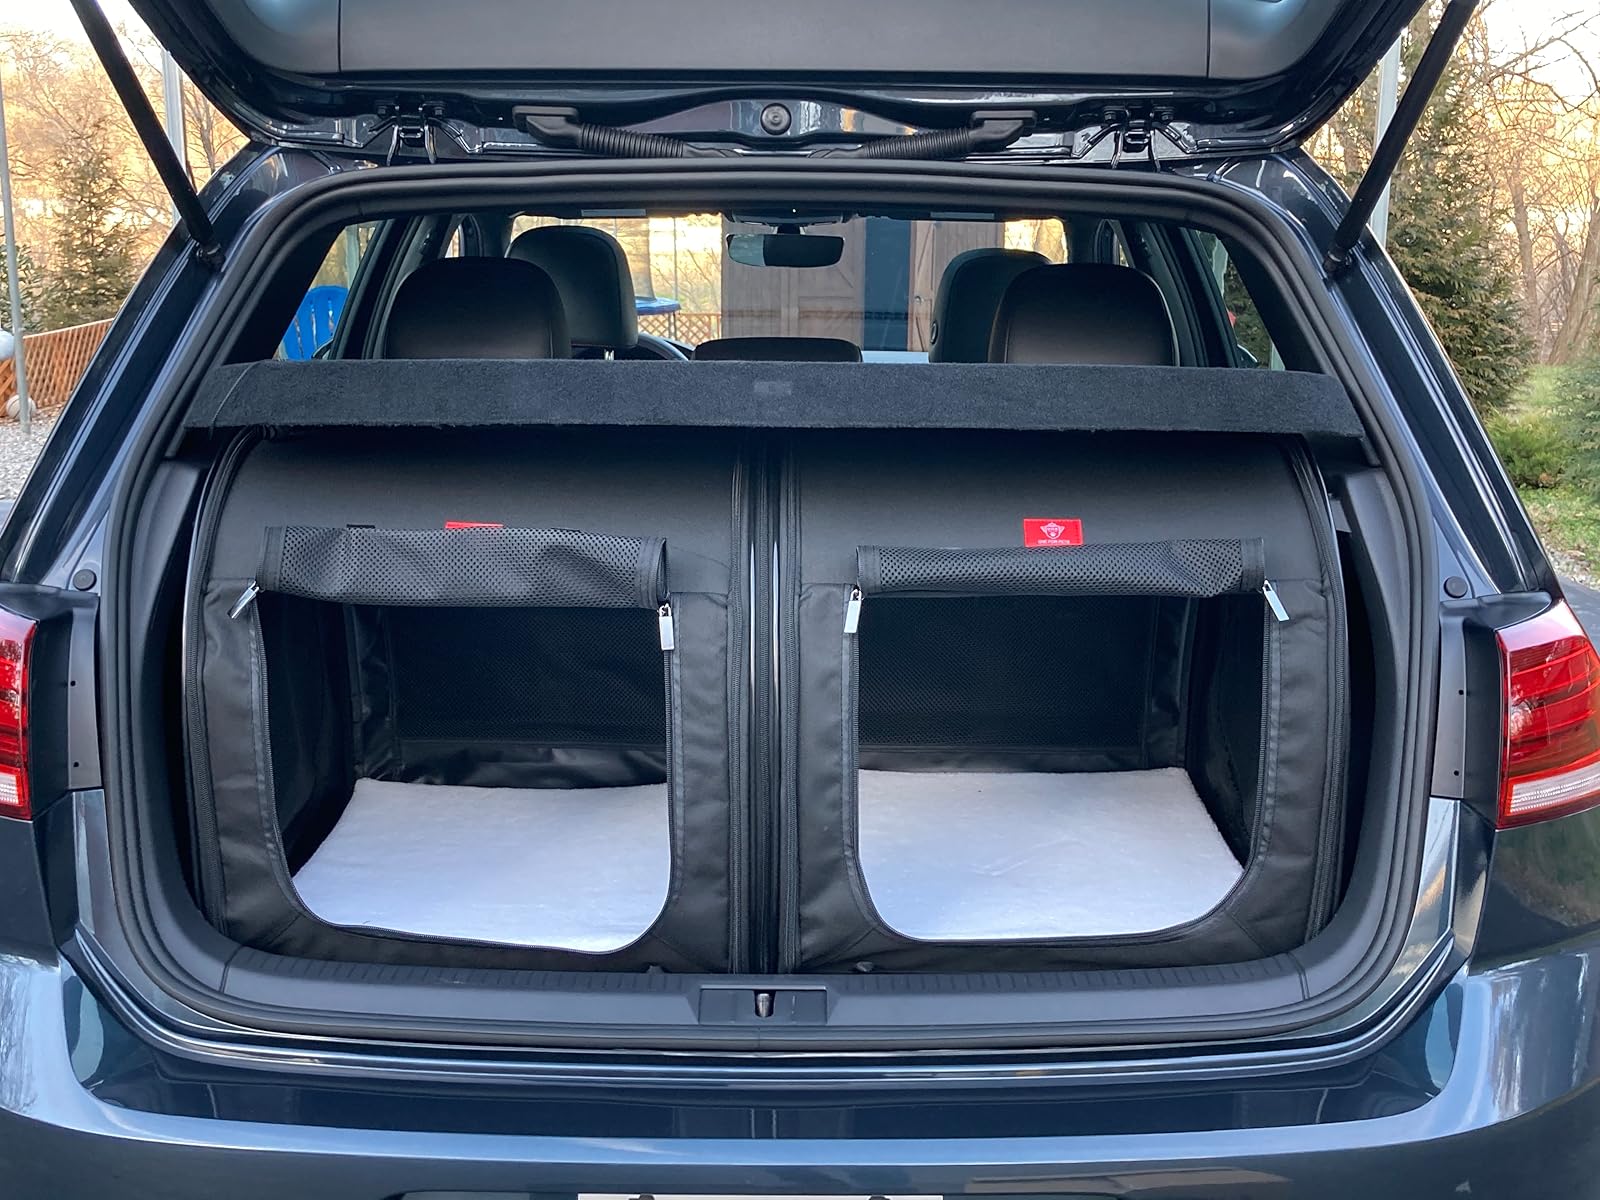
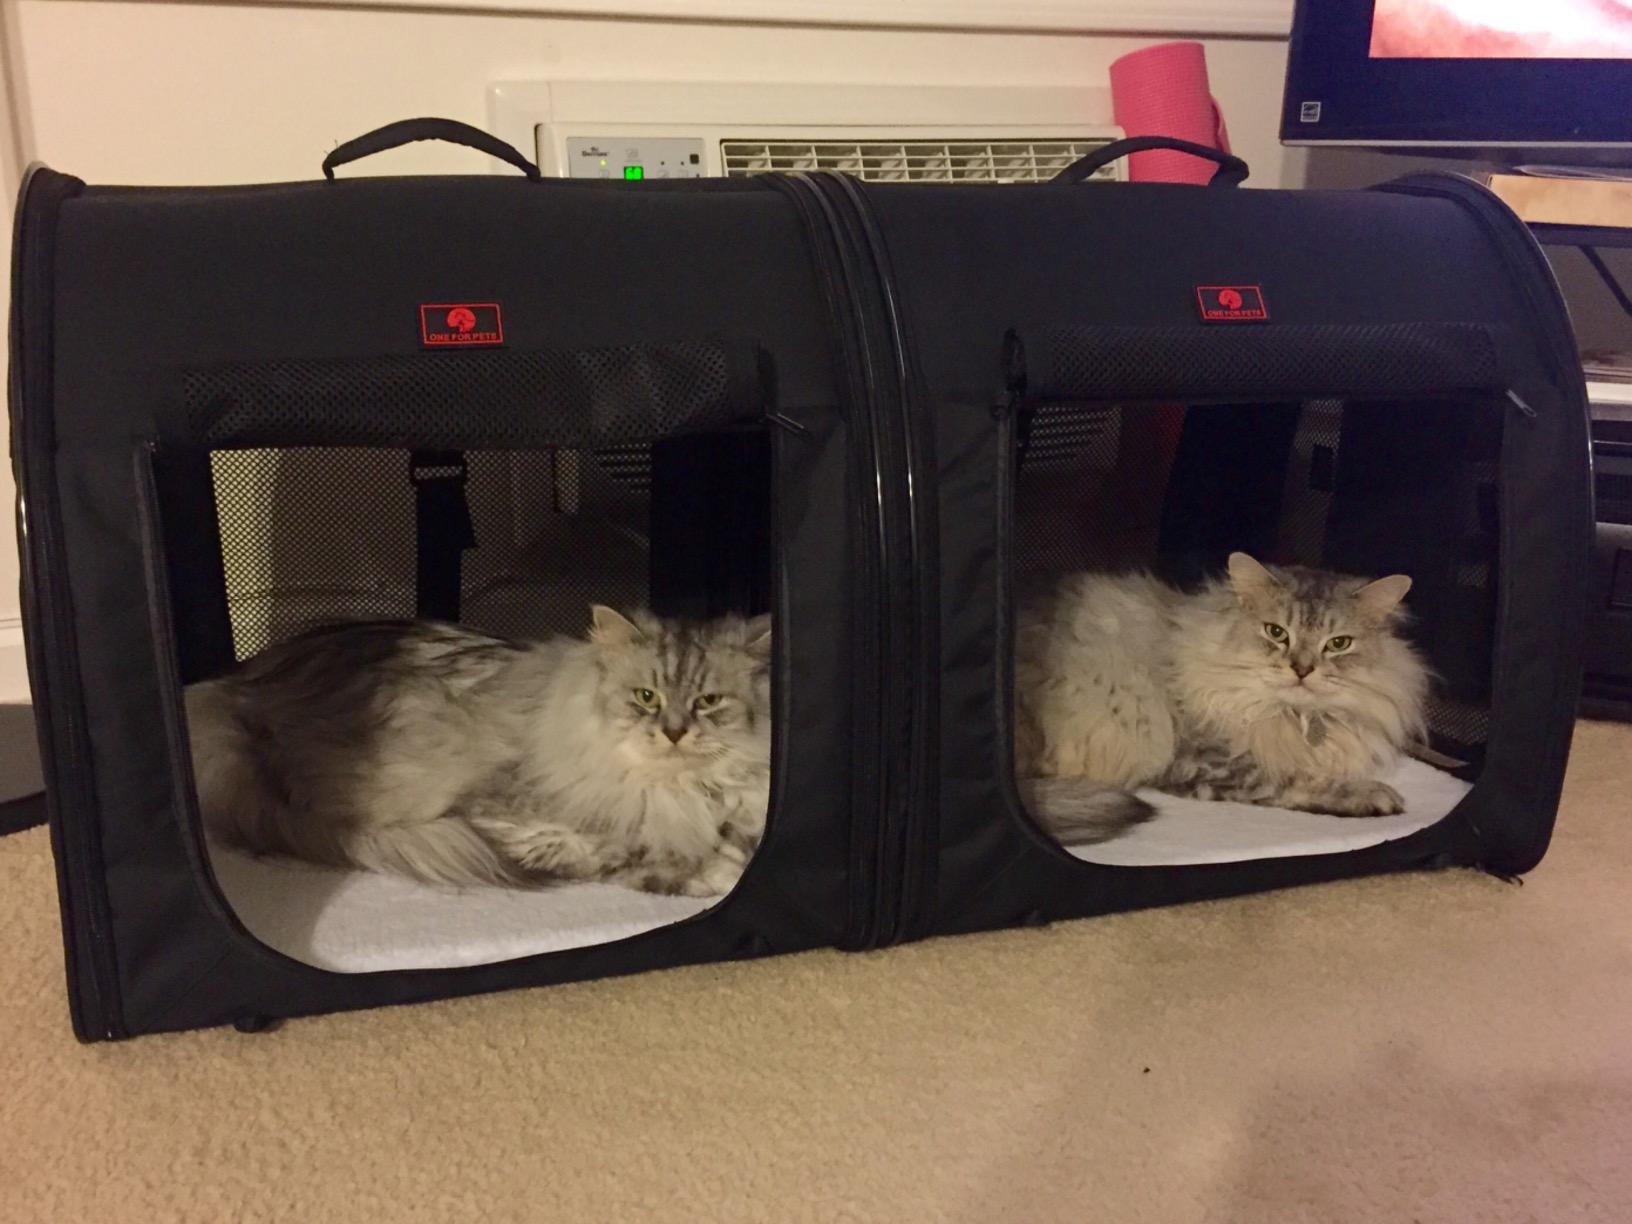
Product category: items_kennel
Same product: yes